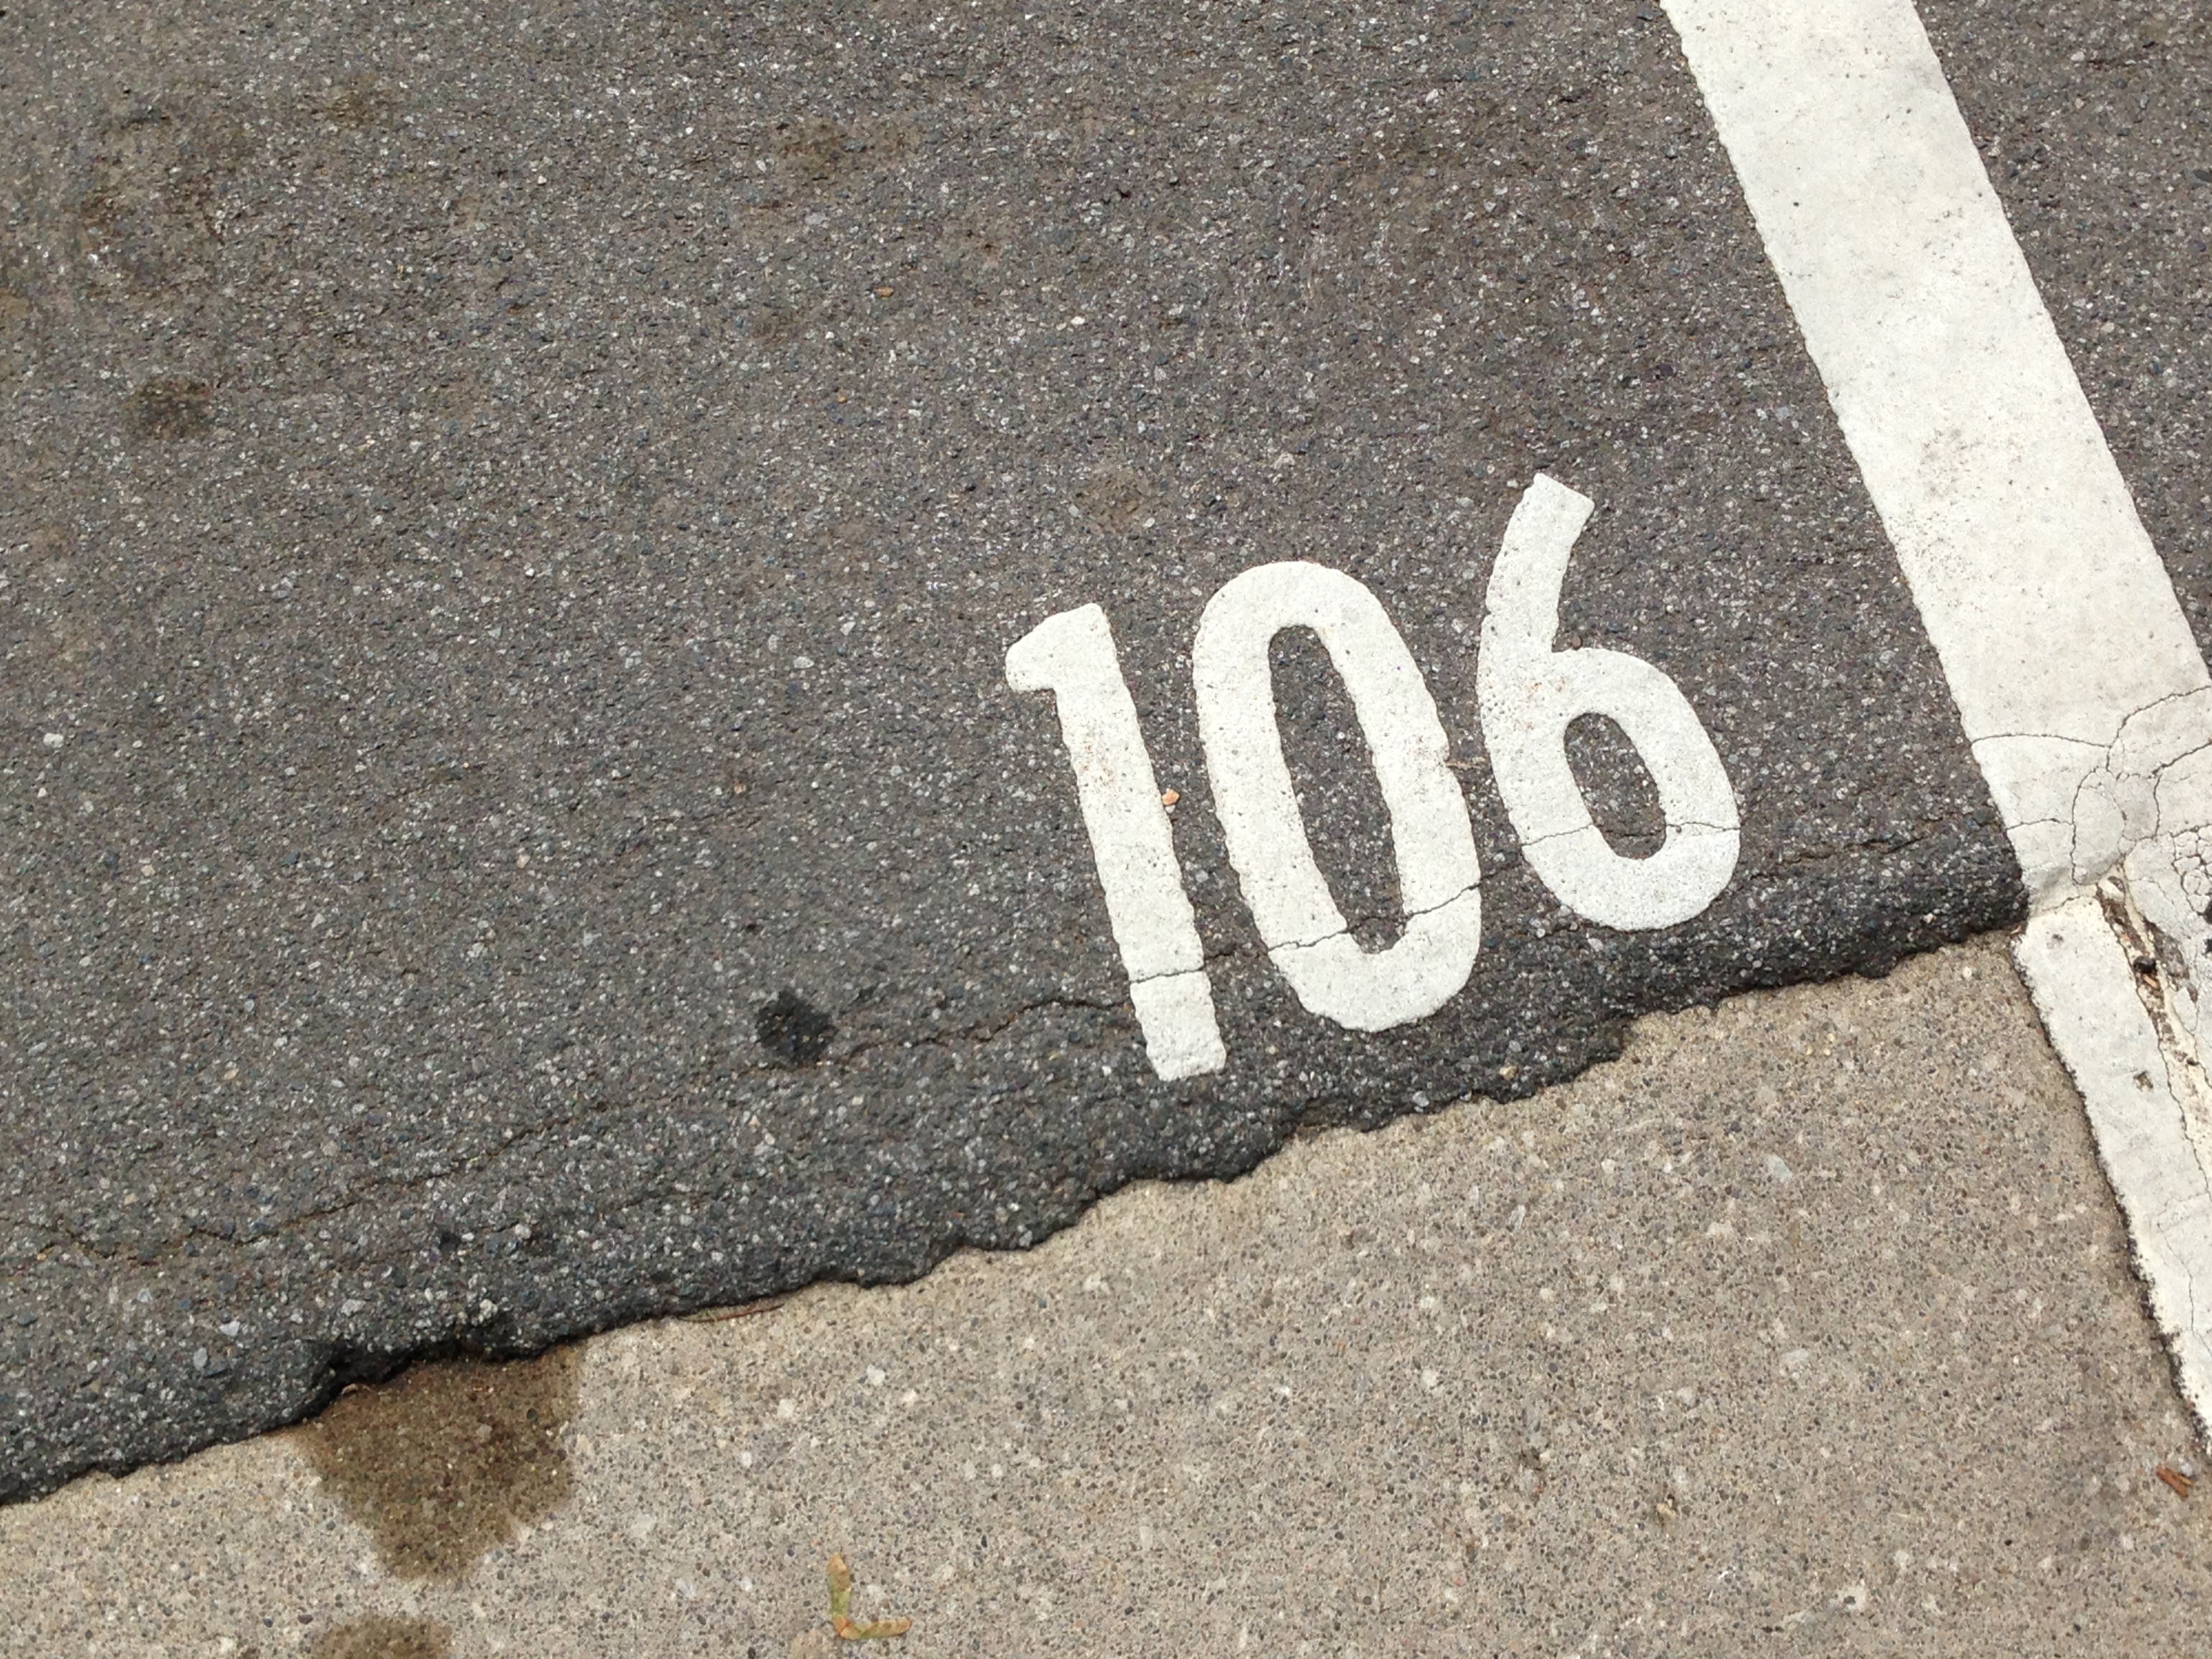
road, sidewalk, floor, number, asphalt, soil, lane, infrastructure, ds106, 106, raildog, flooring, pedestrian crossing, road surface